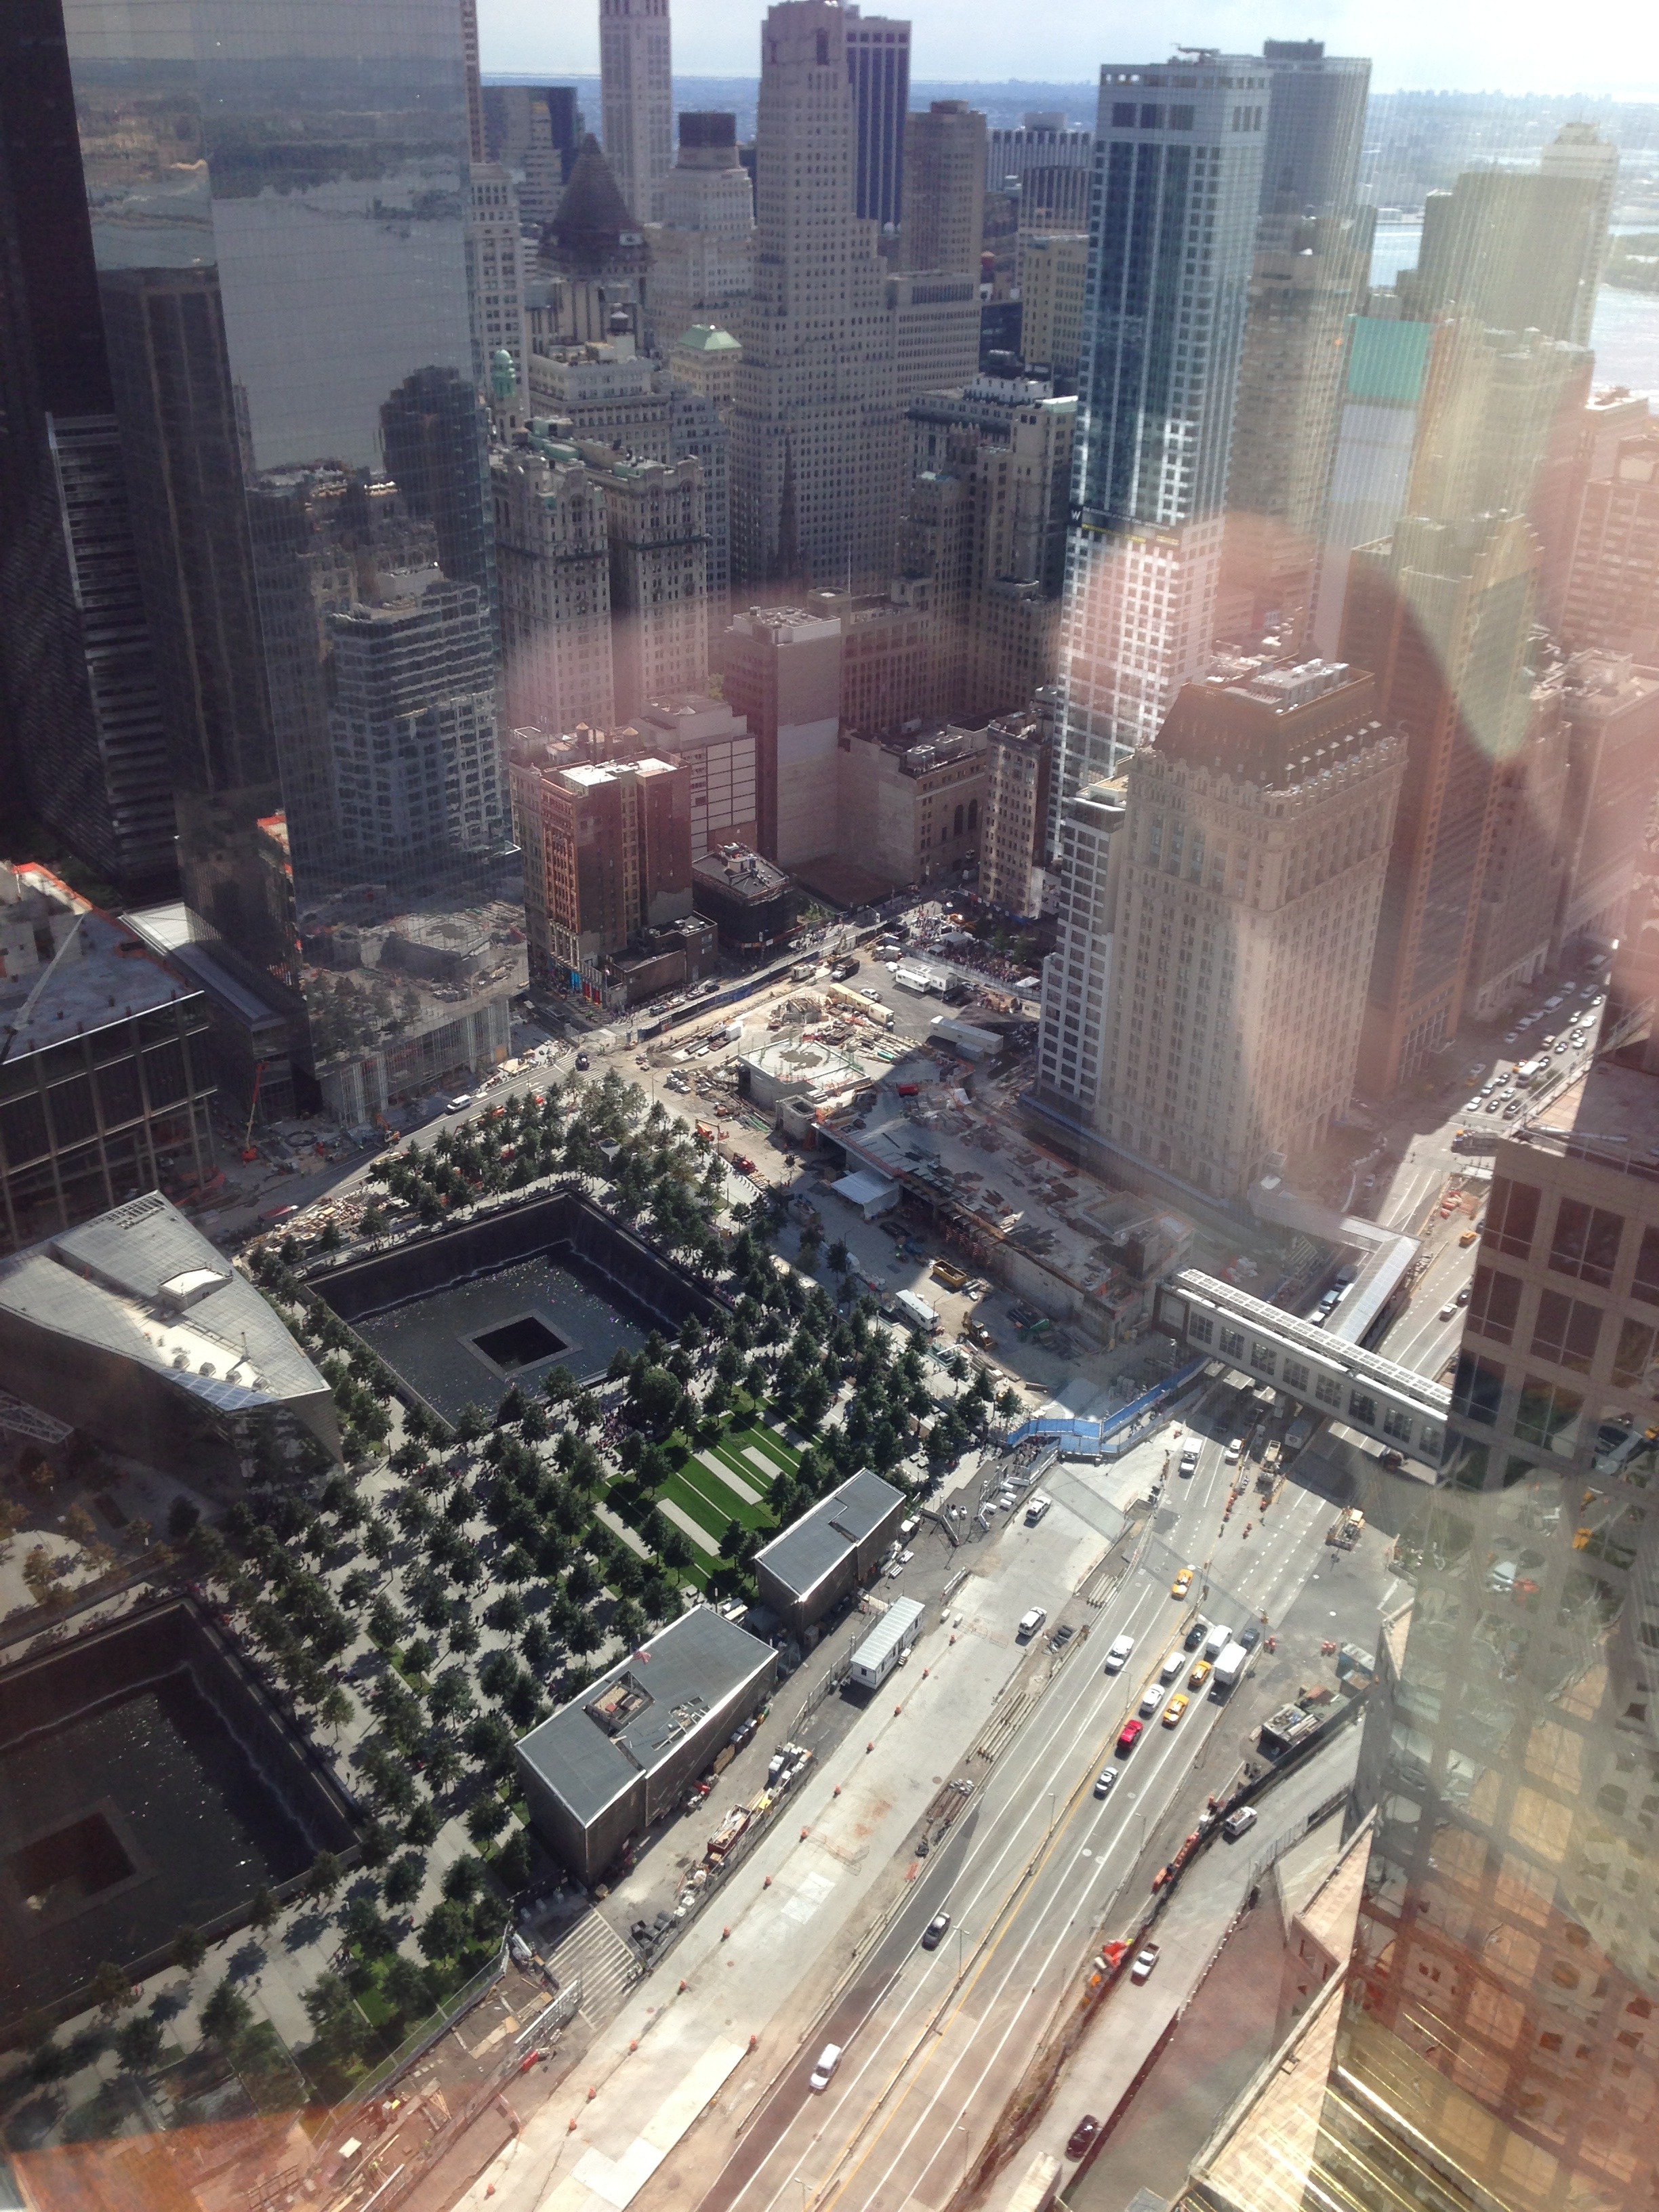
architecture, skyline, view, building, city, skyscraper, urban, new york, cityscape, downtown, suburb, tower, scenic, scenery, landmark, metropolitan, tower block, buildings, metropolis, neighbourhood, bird's eye view, aerial photography, urban area, residential area, human settlement, metropolitan area, american express